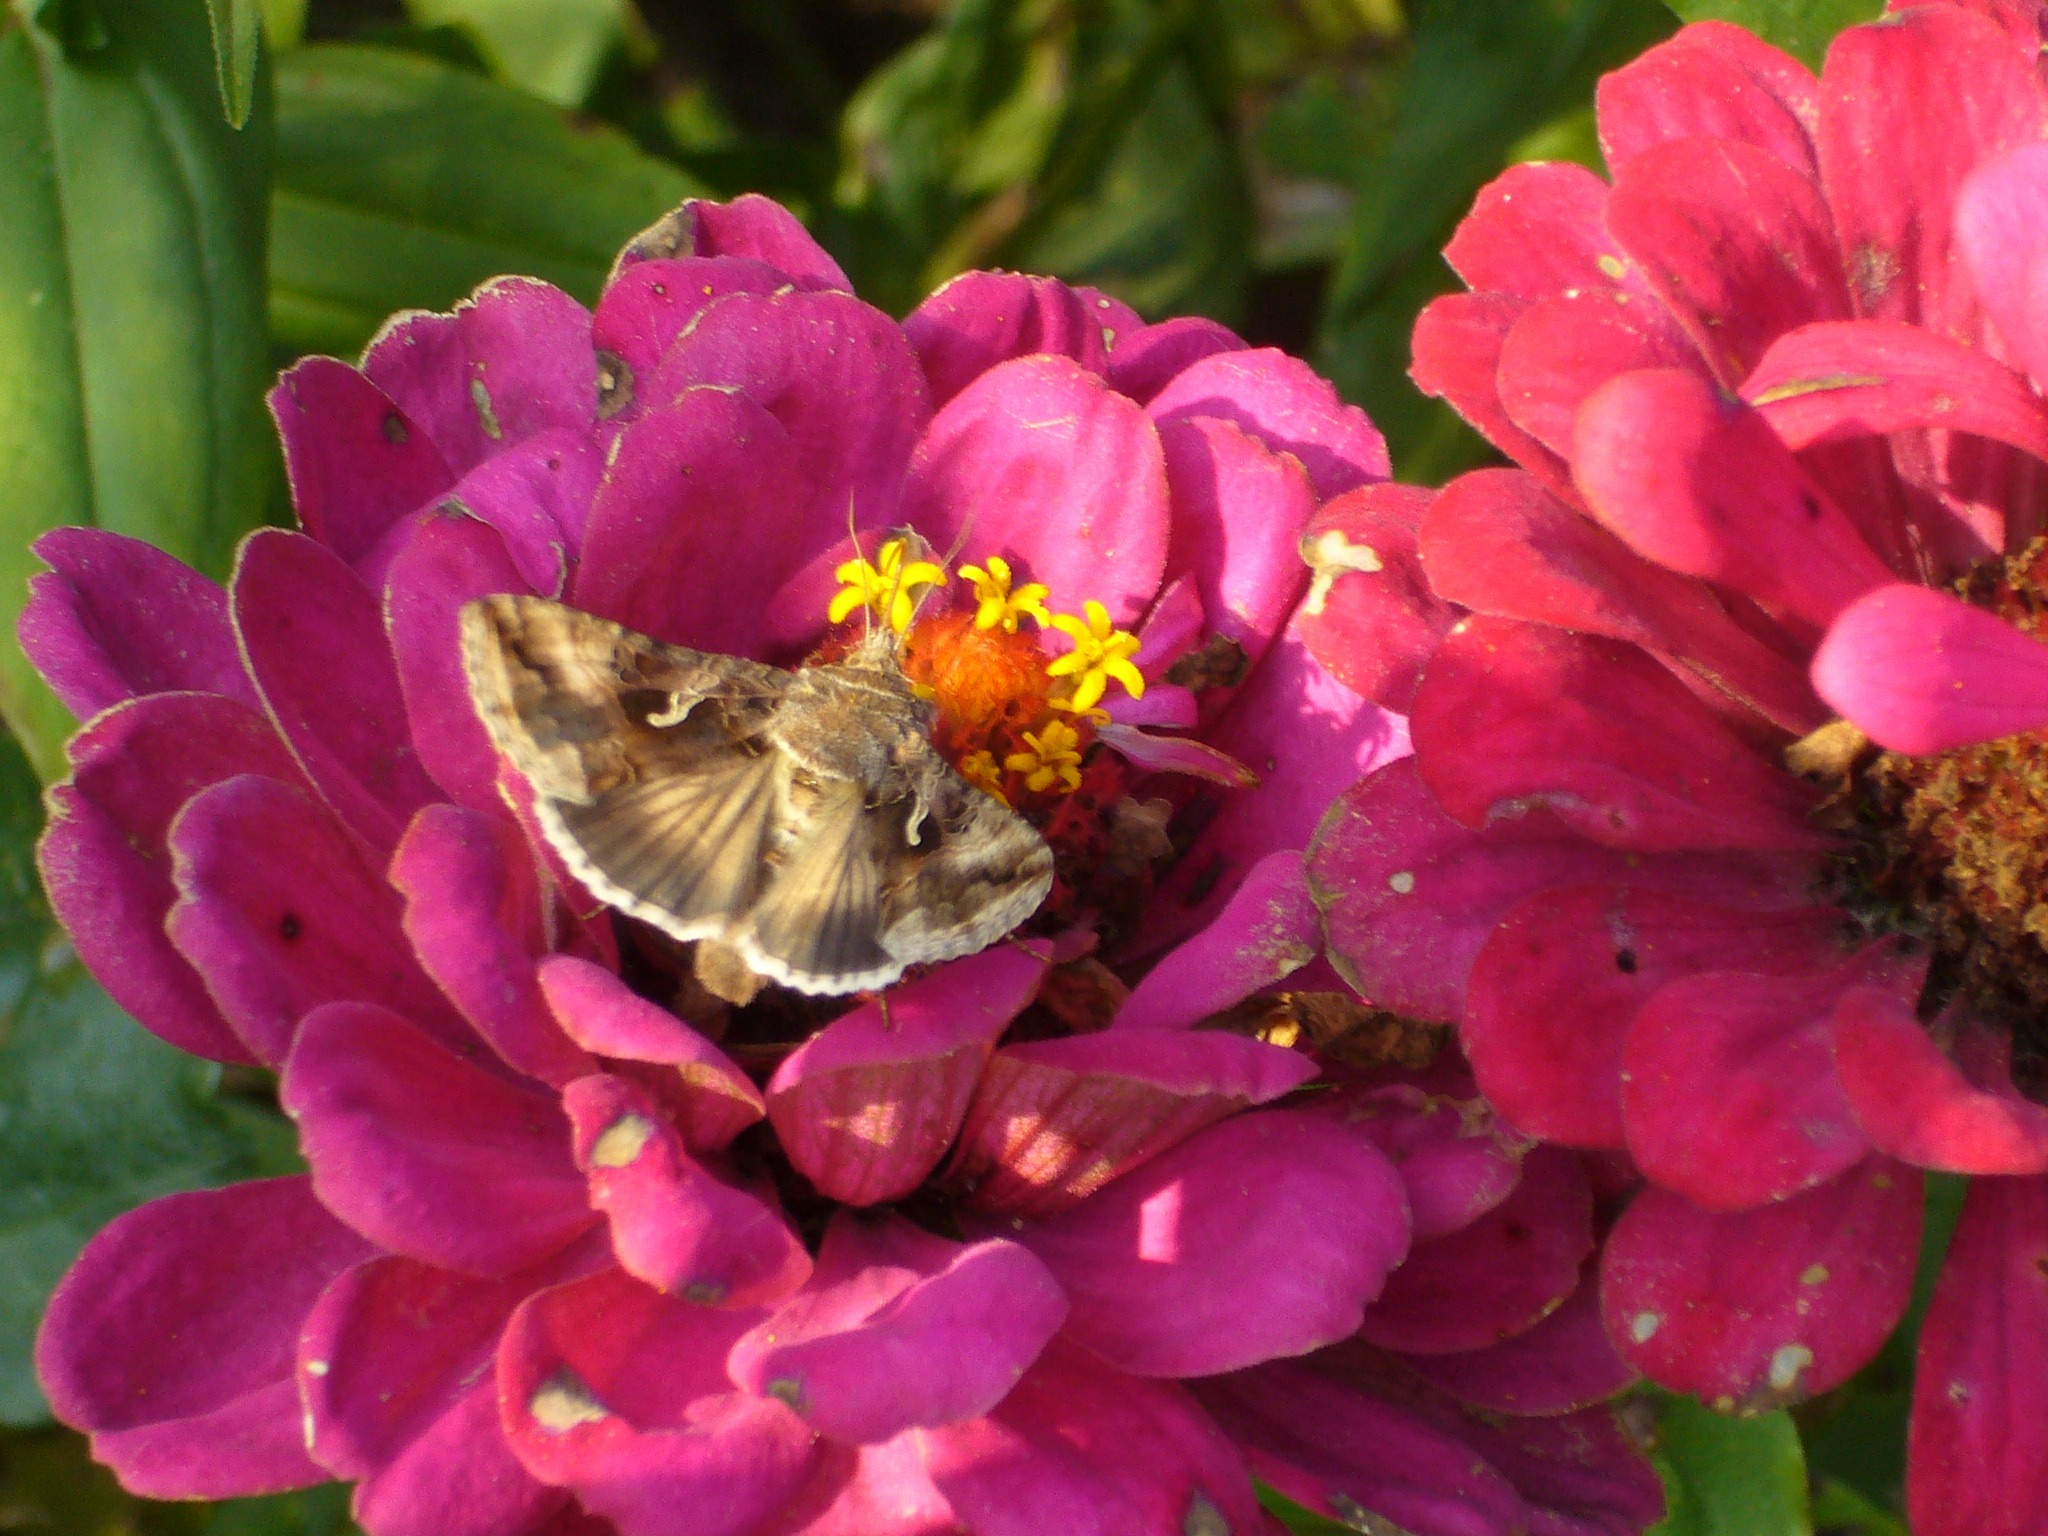
nature, blossom, plant, flower, petal, summer, pollen, insect, botany, butterfly, flora, invertebrate, flowers, bee, nectar, macro photography, flowering plant, honey bee, pollinator, hummingbird hawk moth, annual plant, land plant, membrane winged insect